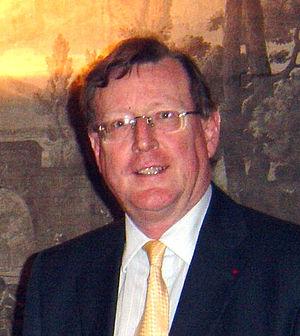
Le Premier ministre et le vice-Premier ministre sont conjointement à la tête de l'exécutif nord-irlandais.
L’Exécutif de la 1ʳᵉ législature de l'Assemblée d'Irlande du Nord est le premier Exécutif d'Irlande du Nord entre le 14 juillet 1998 et le 14 octobre 2002, durant la première législature de l'Assemblée.
David Trimble, baron Trimble, né le 15 octobre 1944 à Bangor dans le Comté de Down en Irlande du Nord, est un homme d'État britannique et l'ancien chef du Parti unioniste d'Ulster.